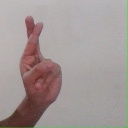
अक्षर: र